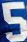
Number: 5